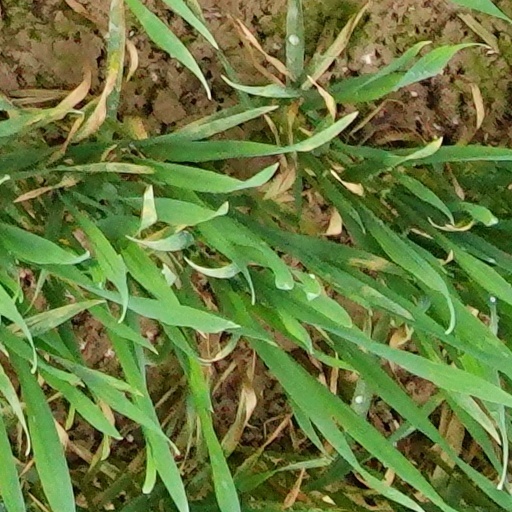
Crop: wheat